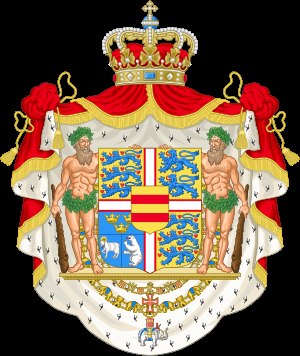
Danmarks rigsvåben / Kongevåben
Kongevåbnets nuværende udformning blev fastsat i 1972.
Danmarks rigsvåben består af tre gående, blå løver med røde tunger og kronet med gyldne kroner. Et gyldent skjold udgør baggrunden og dette er belagt med 9 røde hjerter, eller som de officielt betegnes, søblade. Farven på løvernes kløer er ikke fastsat officielt, men i nyere gengivelser har løverne tit gyldne kløer.